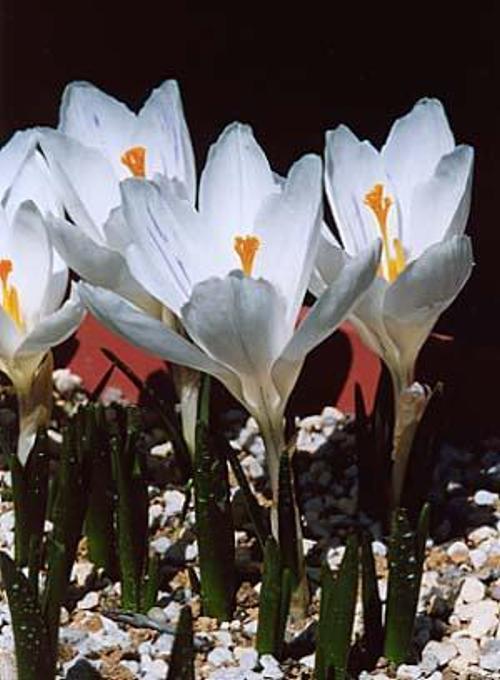
Flower: Crocus